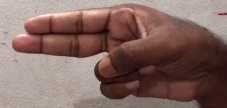
ASL sign: H